Answer in natural language. Estimate the real world distances between objects in the image. Which object is closer to jules office chair, beautiful wall painting or token prediction model? Choose between the following options: token prediction model or beautiful wall painting
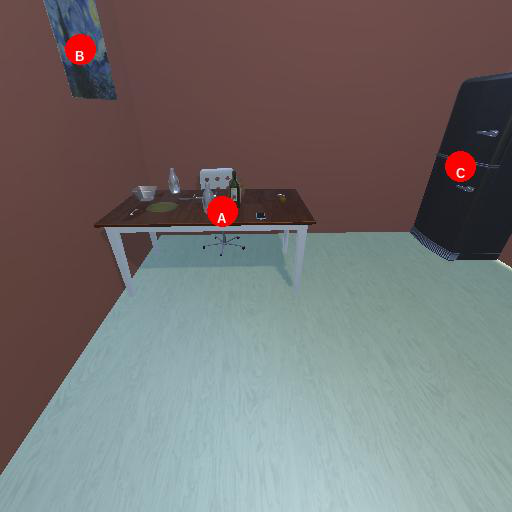
<answer>beautiful wall painting</answer>